Sanjivani (2002 TV series)

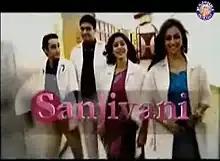

Sanjivani: A Medical Boon is an Indian medical drama that was broadcast on StarPlus. It is also the first Indian series to talk on HIV. The show stars Mohnish Bahl, Gurdeep Kohli, Mihir Mishra, Sanjeet Bedi, Iravati Harshe.